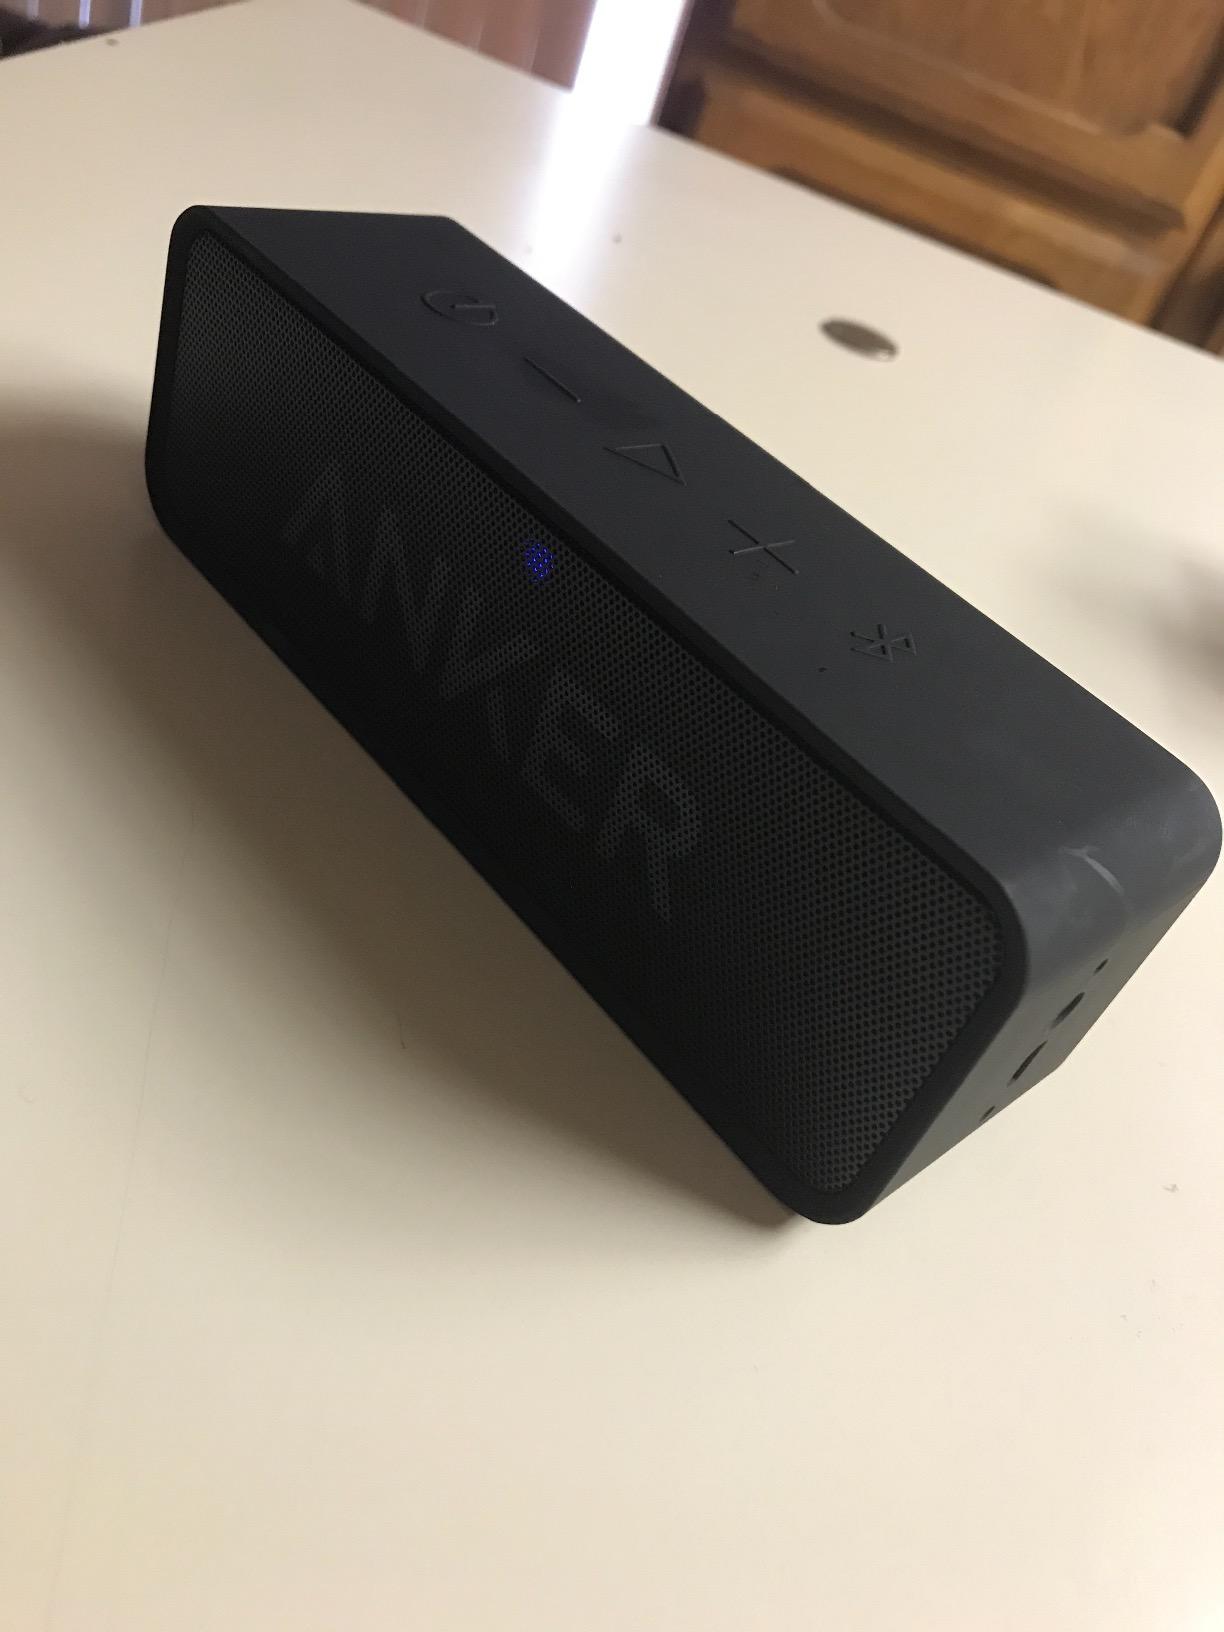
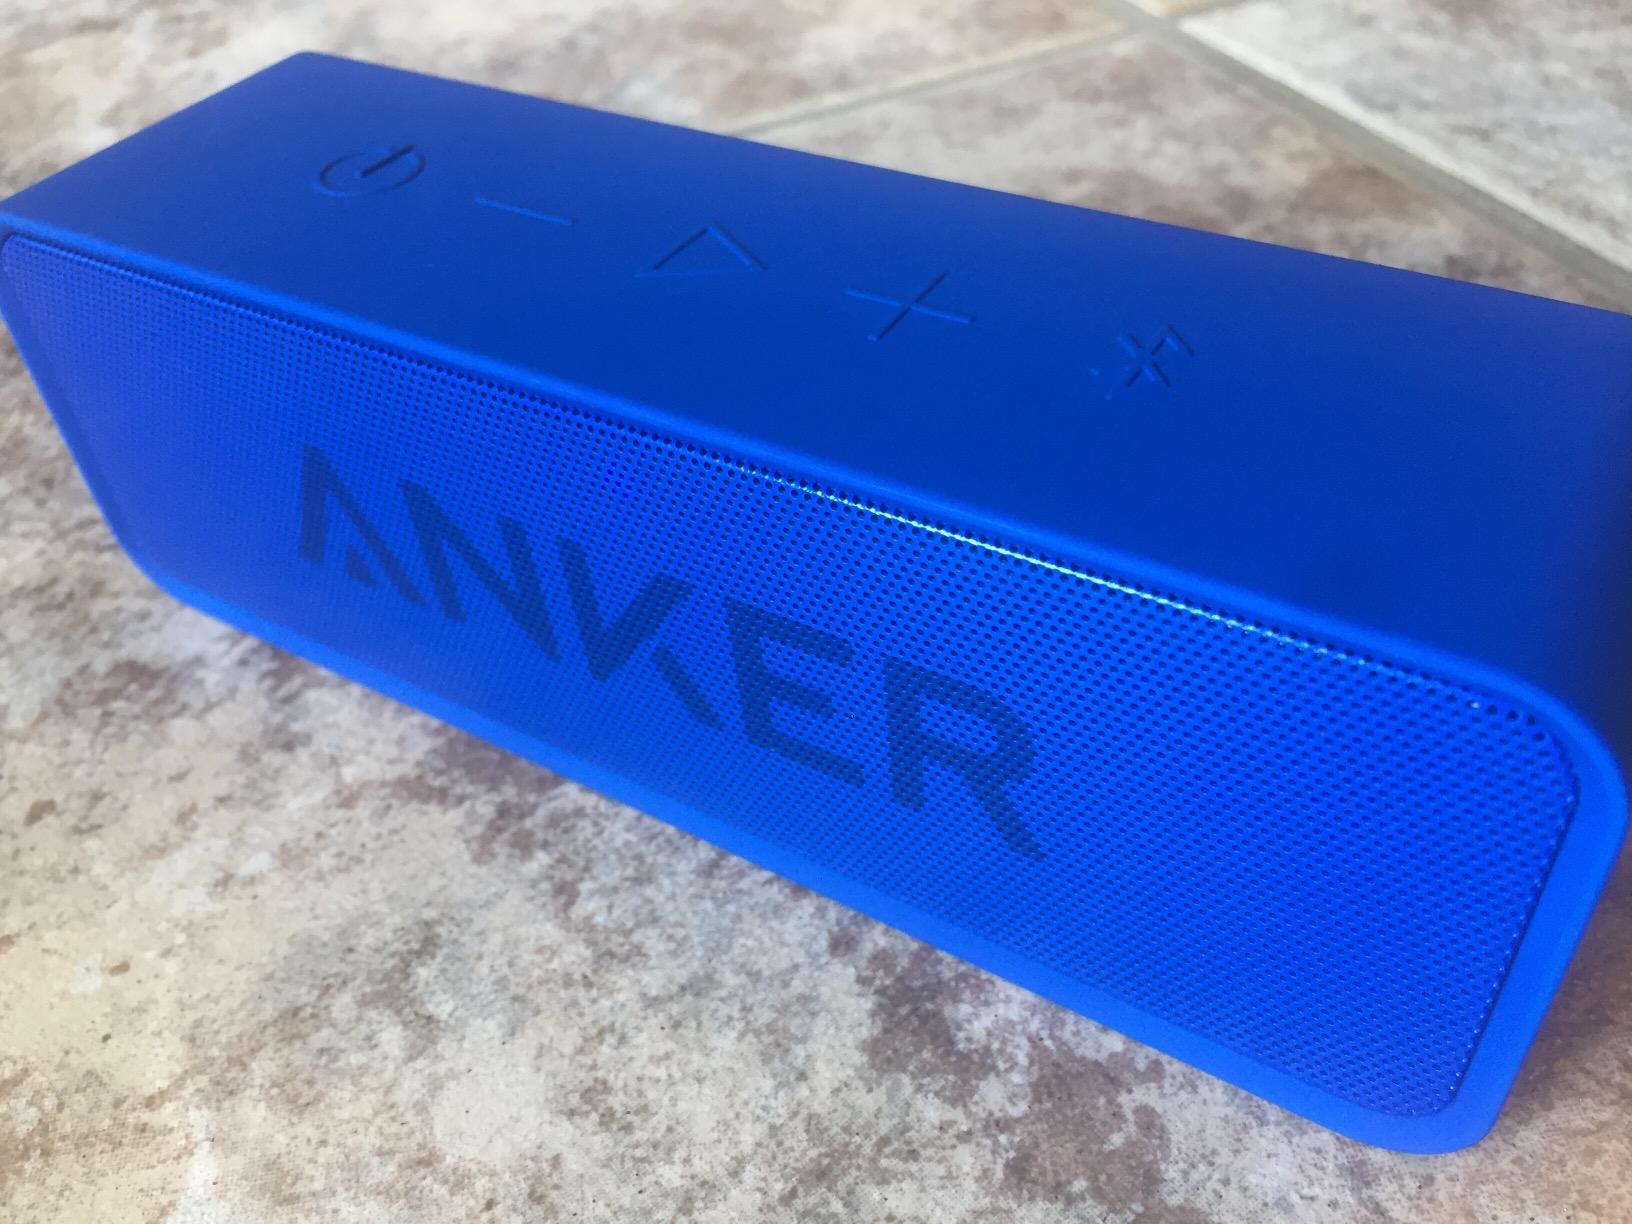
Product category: speaker
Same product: no